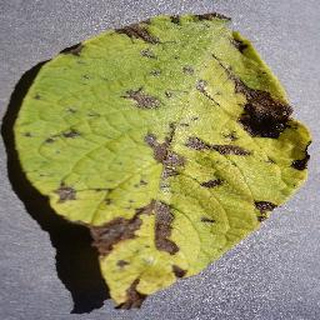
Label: potato_early_blight